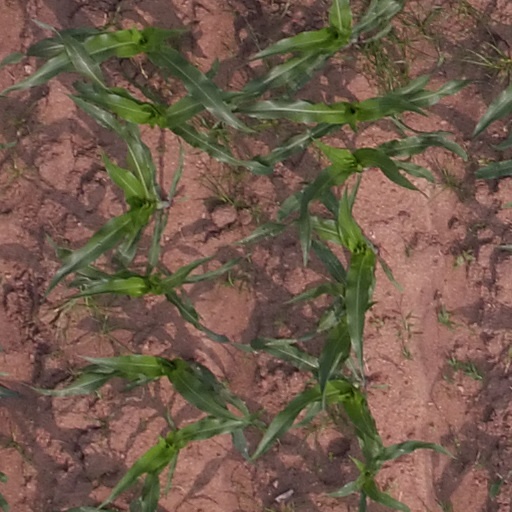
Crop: maize; corn